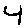
Label: 4